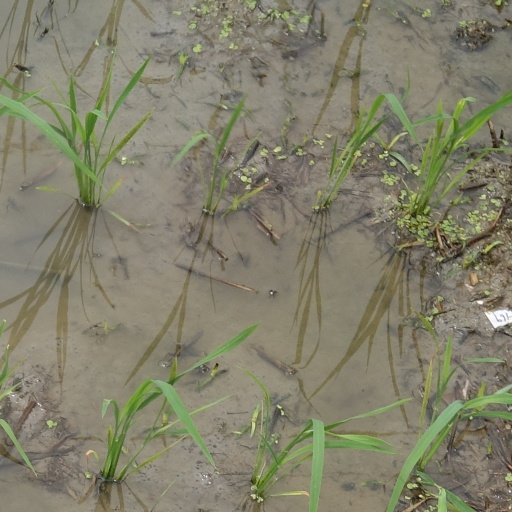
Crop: rice